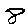
Label: 8